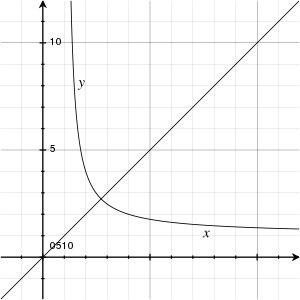
En général, l'exponentiation n'est pas commutative. Cependant, l'équation tient dans des cas particuliers, tels que